Samuel D. Van Duzer House

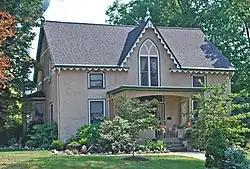

The Samuel D. Van Duzer House was built as a single family home, and is located at 205 South Ann Arbor Street in Saline, Michigan. It was listed on the National Register of Historic Places in 1985.